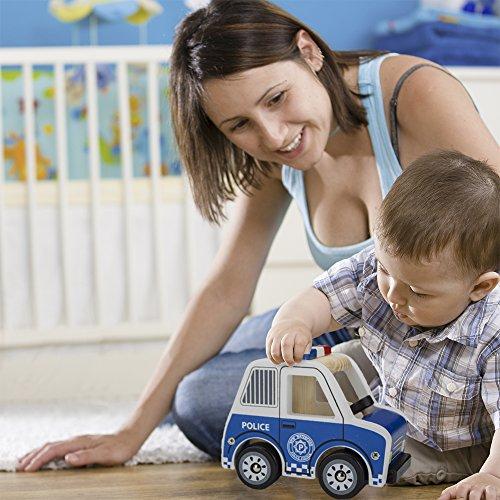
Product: Wooden Wheels Natural Beech Wood Police Cruiser by Imagination Generation
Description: Wooden Wheels begin as blocks of beech wood and are cut and crafted into one of 8 chunky vehicles.
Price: $12.99
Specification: ProductDimensions:6.1x4.9x3.6inches|ItemWeight:1.05pounds|ShippingWeight:1.05pounds(Viewshippingratesandpolicies)|ASIN:B014PSYCT2|Itemmodelnumber:TVEH-004|Manufacturerrecommendedage:12months-8years